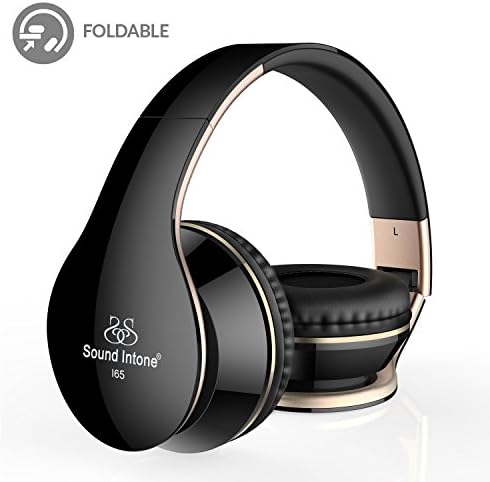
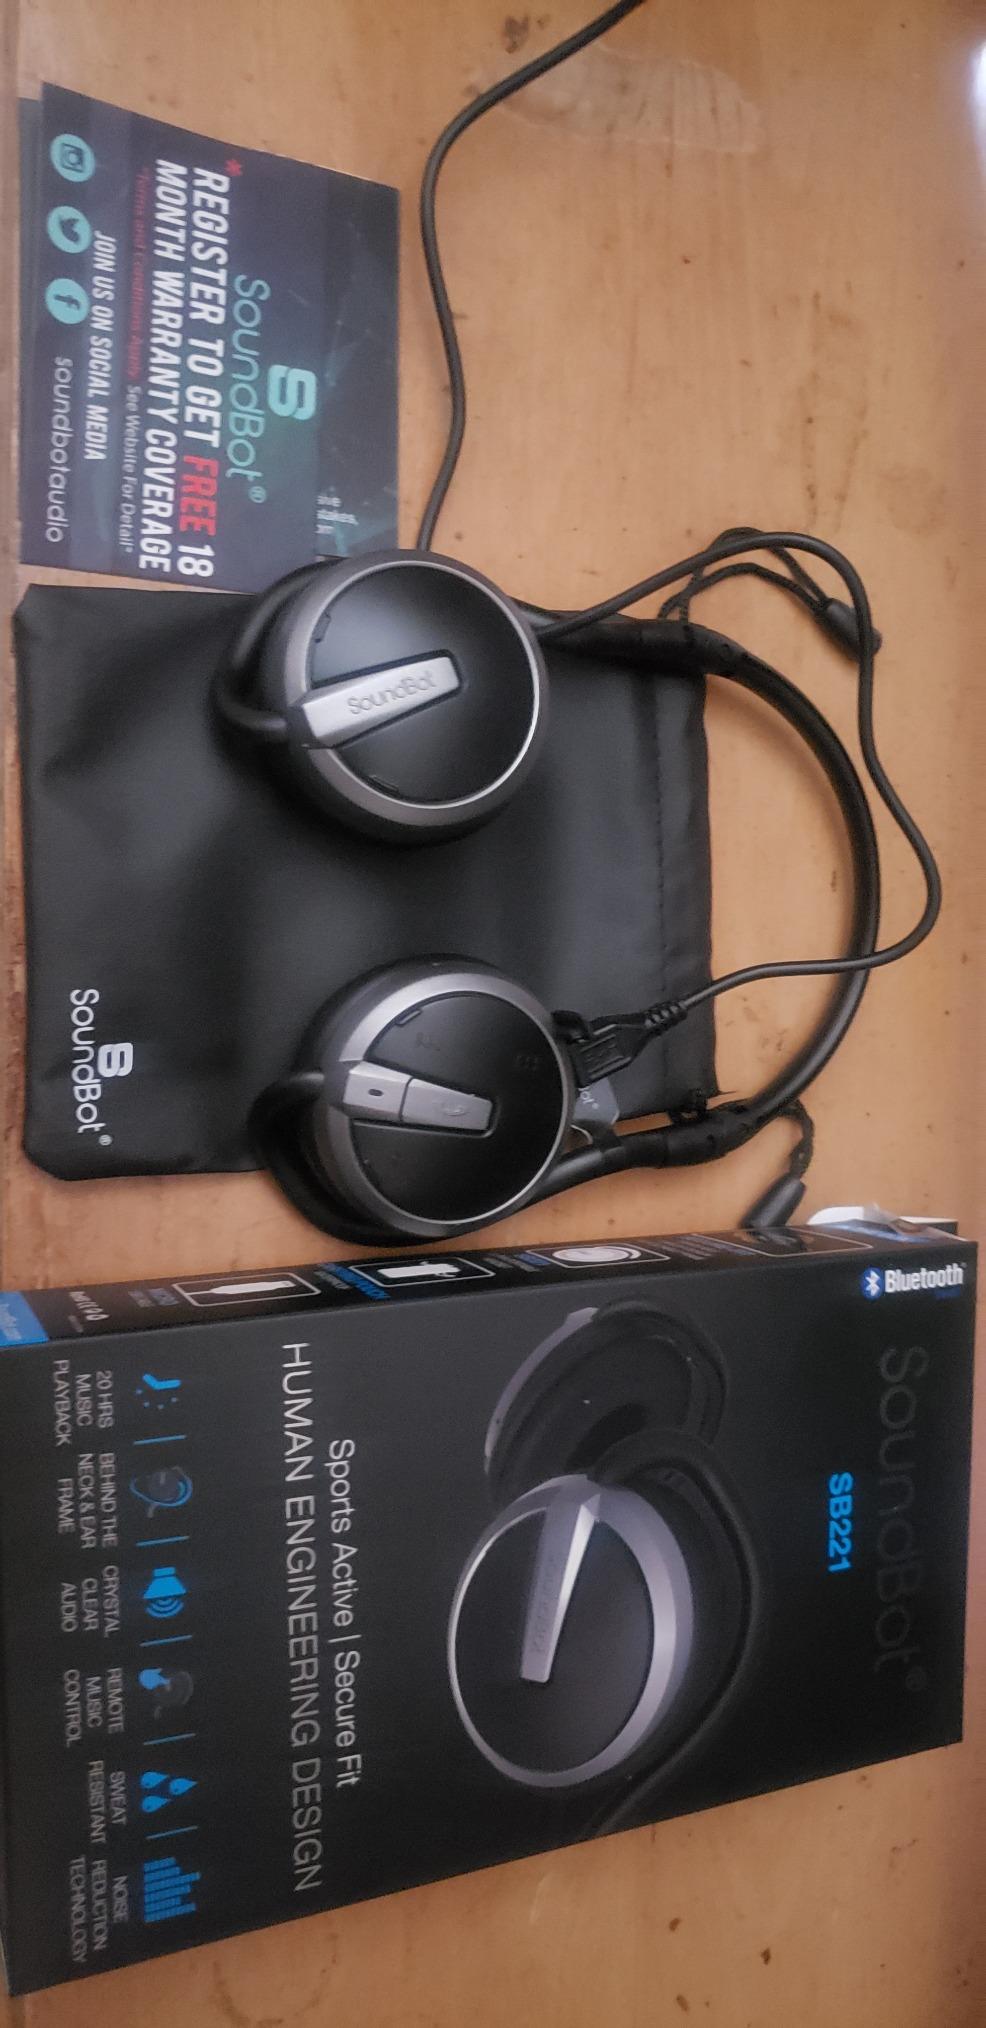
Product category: headphones
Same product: no